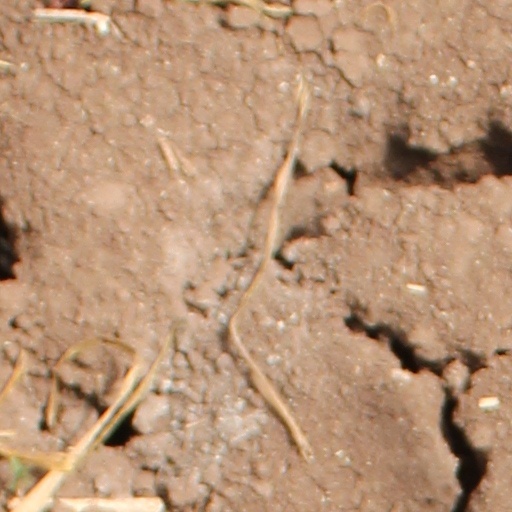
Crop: wheat